Bouffant

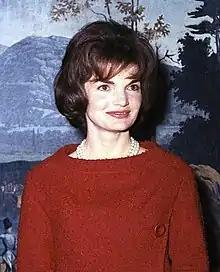
Jacqueline Kennedy in the Diplomatic Reception Room, December 5, 1961, White House, Diplomatic Reception

After the political succession from the reign of Queen Victoria to King Edward VII, the bouffant continued to be a symbol of aristocracy in the early years of the Edwardian era, marked by the integration of new hairstyling techniques such as the use of hair waxes, fixatives, and hairpieces to add volume to the hairstyle. The bouffant and the Gibson Girl aesthetic were later replaced by modern versions of new femininity, which included the bob hairstyles and the flapper woman's style.